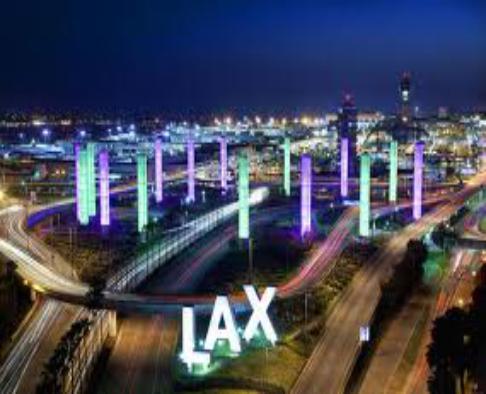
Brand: Los Angeles International Airport
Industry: Transportation